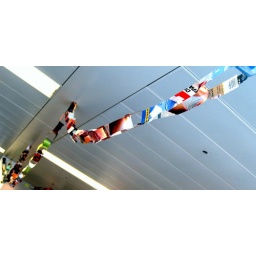
Christmas paper chain in the office